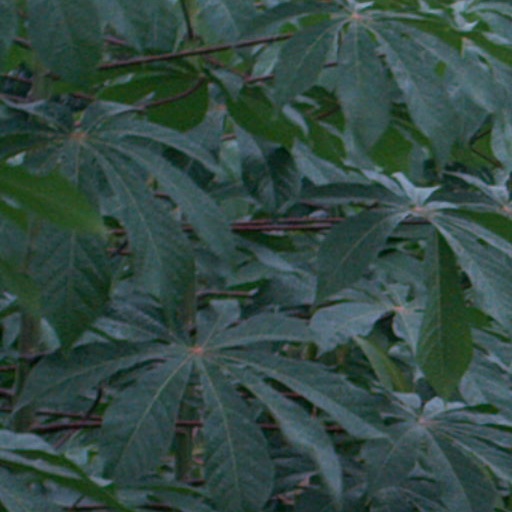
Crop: cassava